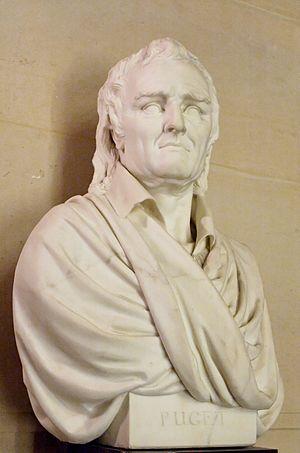
François Nicolas Delaistre, dit François Delaistre ou François Delaître, né à Paris le 9 mars 1746, et mort dans la même ville le 23 avril 1832, est un sculpteur français.